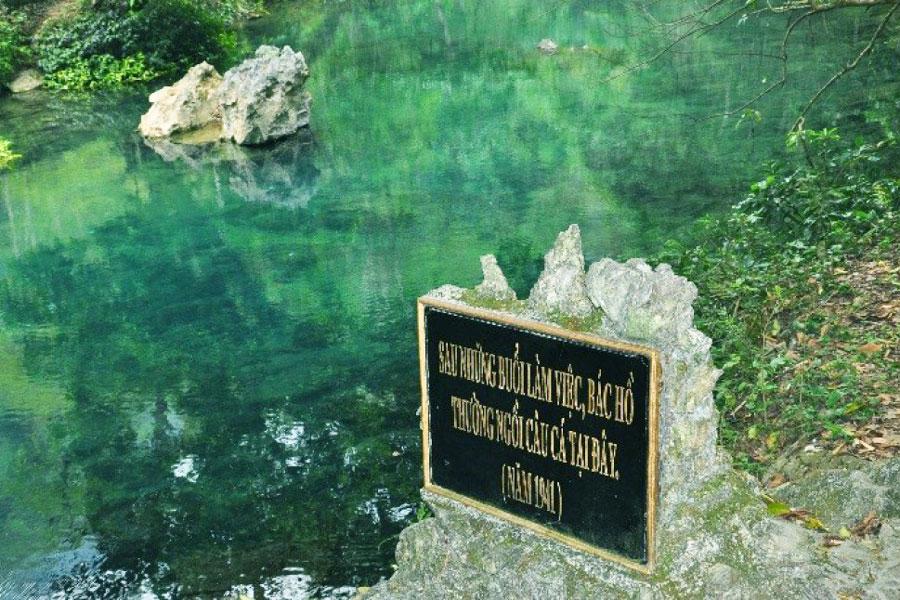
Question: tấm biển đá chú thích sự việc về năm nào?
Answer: năm 1941